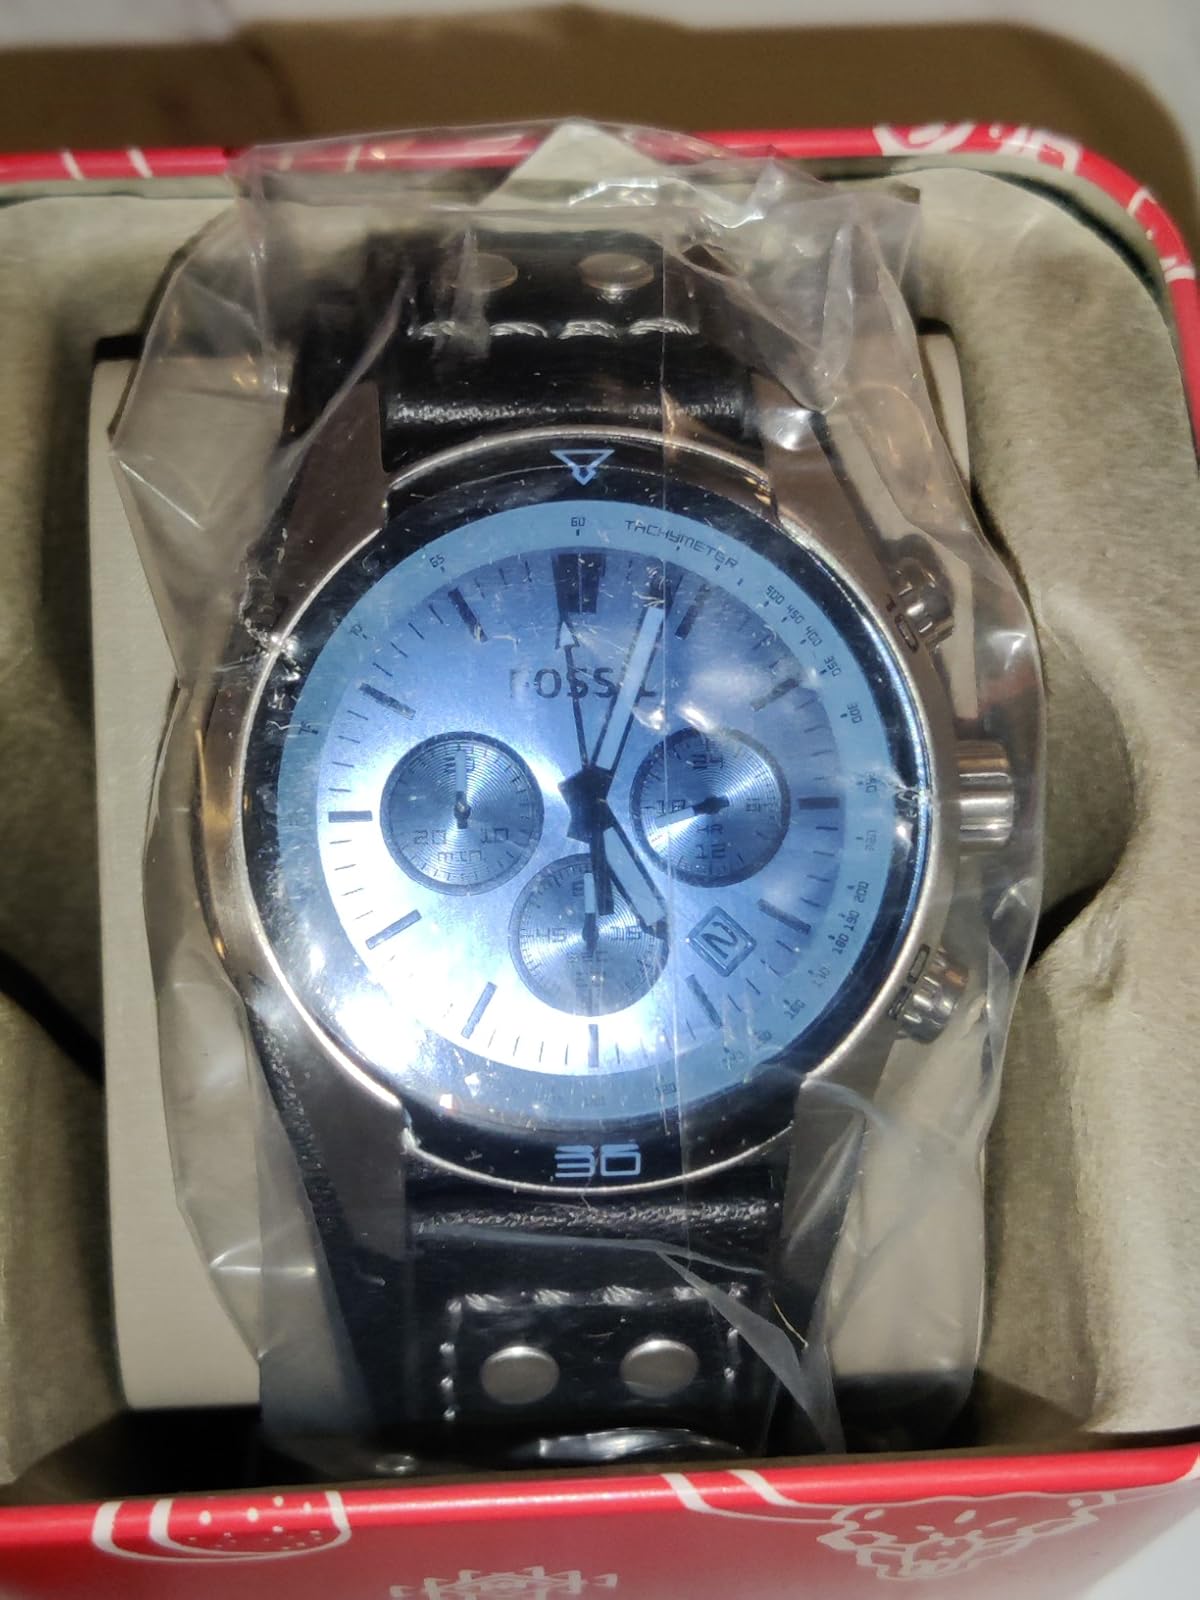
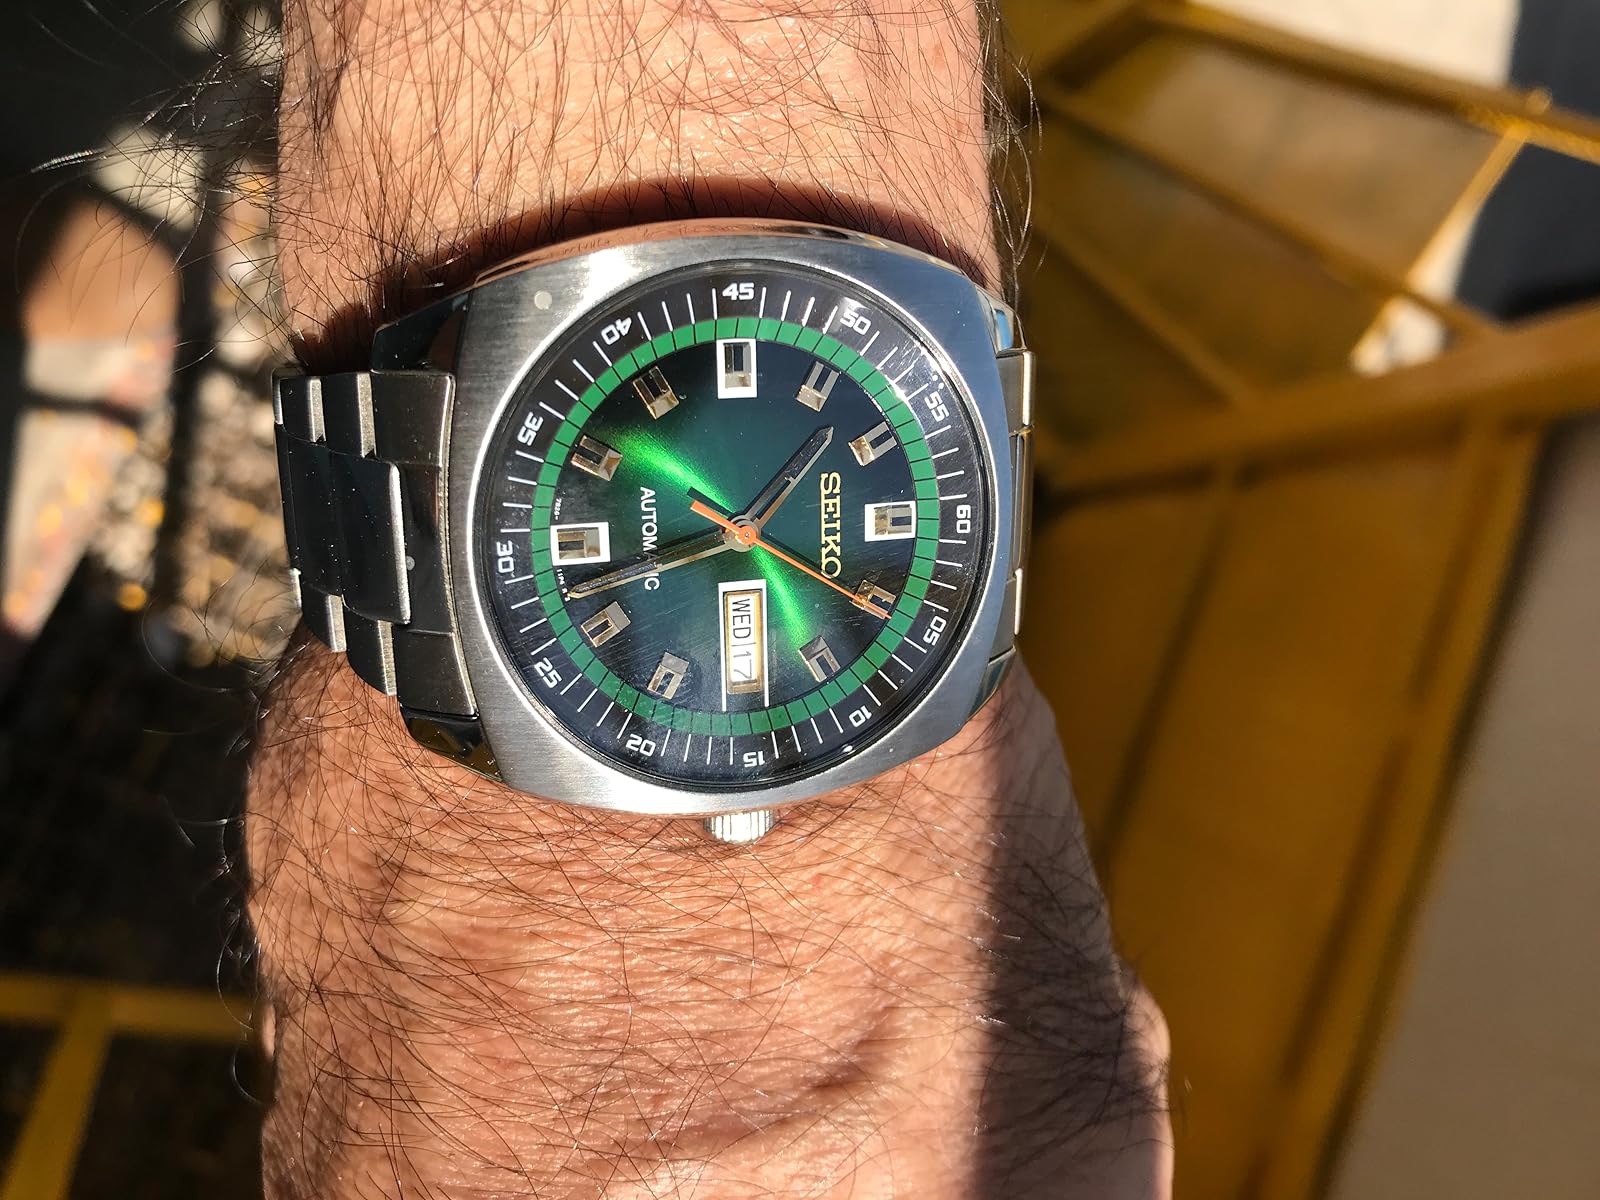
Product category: accessories_watch
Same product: no